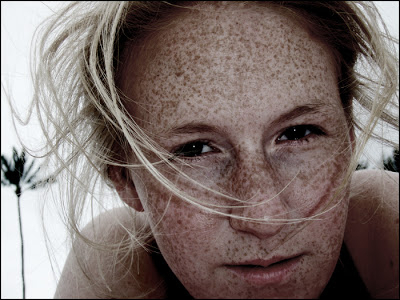
Texture: freckled